Beaconsfield Supply Store

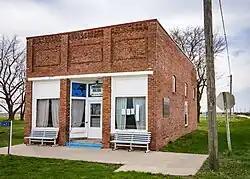

The Beaconsfield Supply Store is a one-story brick building in rural Ringgold County, Iowa, United States. Built in 1916, it became the birthplace of the Hy-Vee chain of stores when Charles Hyde and David Vredenburg opened a general store together in 1930. The building was later used for a variety of purposes, including a telephone exchange. It was added to the National Register of Historic Places in 2007.